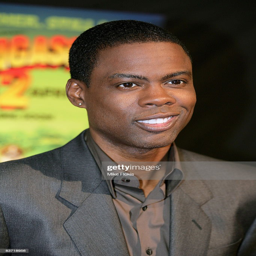
comedian arrives for the premiere .